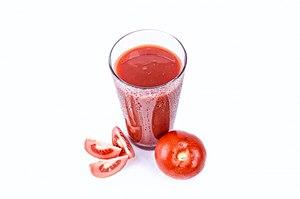
Jus de tomate
Le jus de tomate est un jus de fruits obtenu par traitement thermique de tomates fraîches hachées et filtrées, ou par dilution de concentré de tomate. Inventée en 1917 aux États-Unis, cette boisson est consommée directement, agrémentée de sel et d'épices, ou peut servir d'ingrédient dans la préparation de cocktails ou de plats.